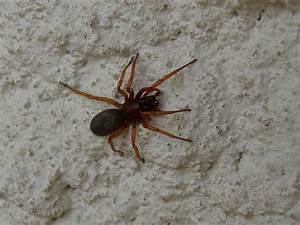
Label: ragno